SMS Kronprinzessin Erzherzogin Stephanie

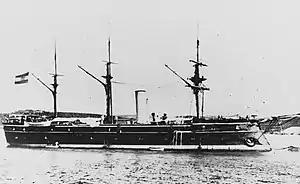
, the vessel of which "Kronprinzessin Erzherzogin Stephanie" was purportedly a reconstruction

In the decades that followed the Austrian victory at the Battle of Lissa in 1866, naval expenditure in the Austro-Hungarian Empire were drastically reduced, in large part due to the veto power the Hungarian half of the empire held. Surrounded by potentially hostile countries powers on land, the Austro-Hungarian Empire was more concerned with these threats, and so naval development was not prioritized. Admiral Friedrich von Pöck argued for several years to improve the strength of the Austro-Hungarian fleet, finally winning authorization to build the center battery ship in 1875. He spent another six years trying in vain to secure a sister ship to "Tegetthoff". In 1881, he called for a fleet of eleven armored warships. Pöck's successor, Maximilian Daublebsky von Sterneck, ultimately had to resort to budgetary sleight of hand, appropriating funds that had been allocated to modernize the ironclad to build an entirely new vessel. He attempted to conceal the deception by referring to the ship officially as "Ferdinand Max", though the actual "Ferdinand Max" was still anchored in Pola as a school ship.